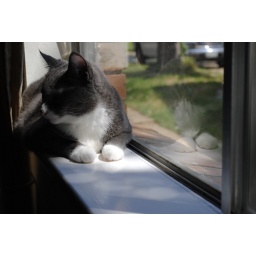
cat in window